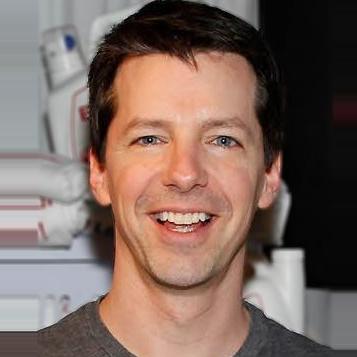
Age: 39